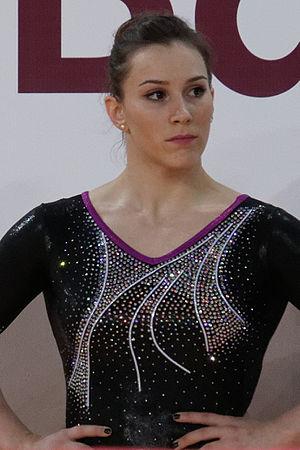
Championnats d'Europe de gymnastique artistique 2015.
Erika Fasana est une gymnaste artistique italienne, née le 17 février 1996 à Côme.